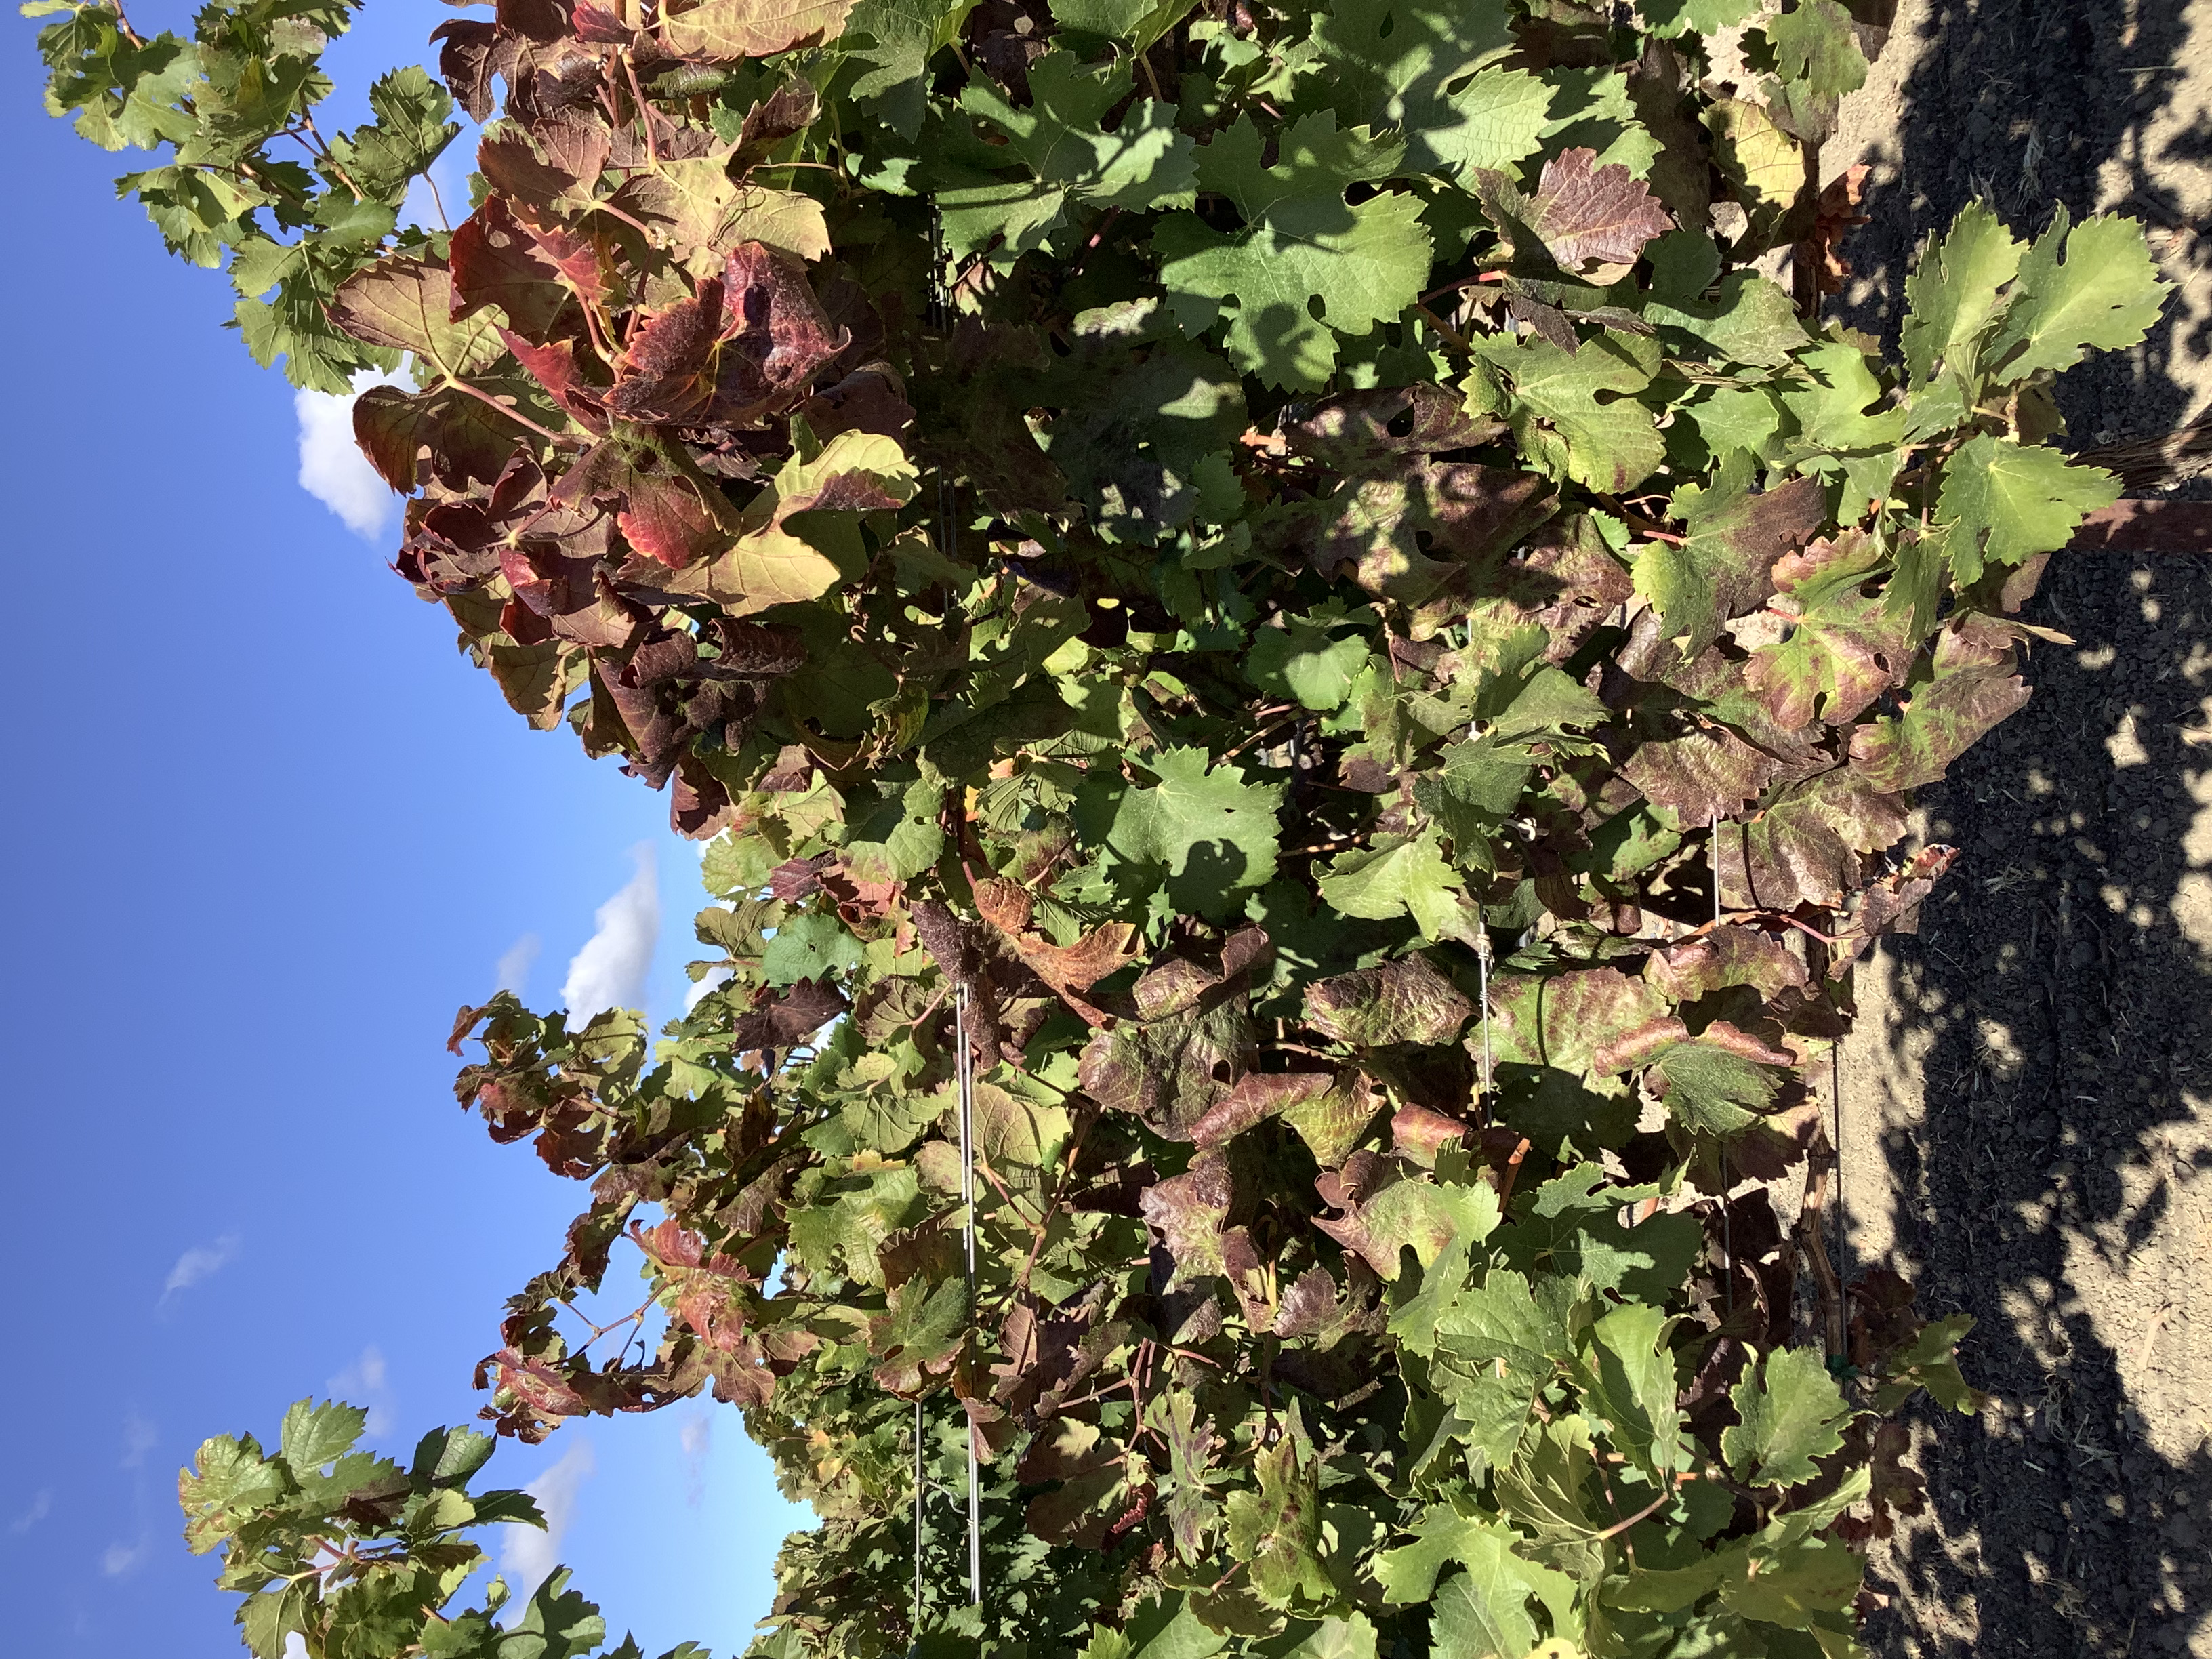
Label: Red Blotch